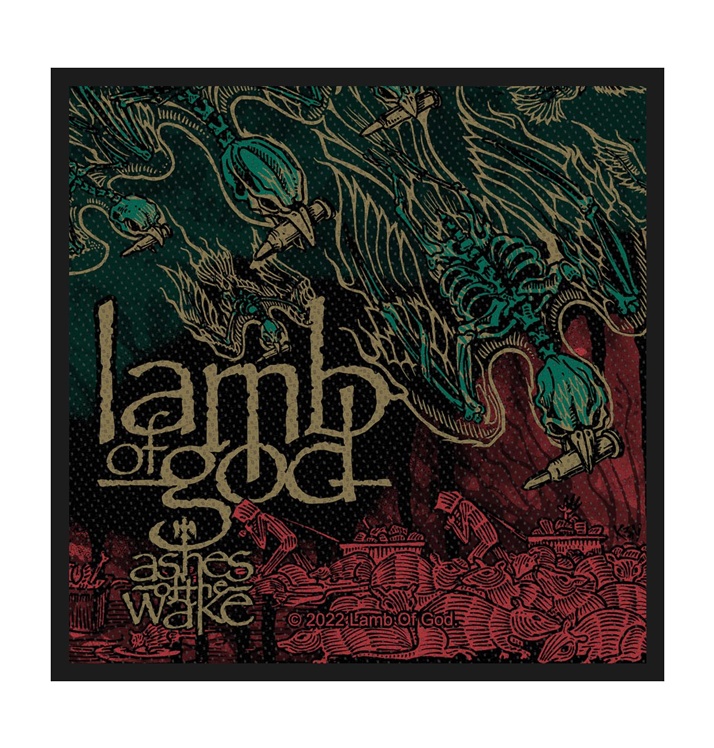
LAMB OF GOD - 'Ashes Of The Wake' Patch
LAMB OF GOD - 'Ashes Of The Wake' Patch 9.5 cm (H) x 9.5cm (W)
Brand: Lamb Of God
Category: Arts & Entertainment > Hobbies & Creative Arts > Arts & Crafts > Art & Crafting Materials > Embellishments & Trims > Appliques & Patches > Fabric Patches